Western Luck

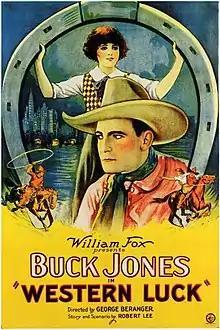
Theatrical release poster

Western Luck is a 1924 American silent Western film directed by George Beranger and starring Buck Jones, Beatrice Burnham, Pat Hartigan, Thomas G. Lingham, J. Farrell MacDonald and Edith Kennick. Written by Robert N. Lee, the film was released on June 22, 1924, by Fox Film Corporation.